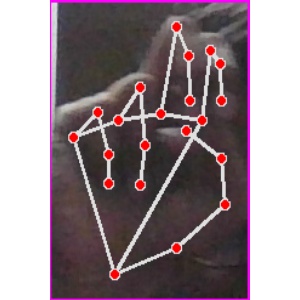
अक्षर: ह